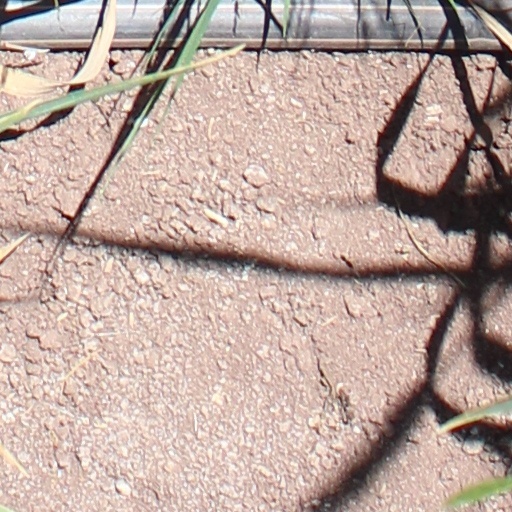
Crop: wheat